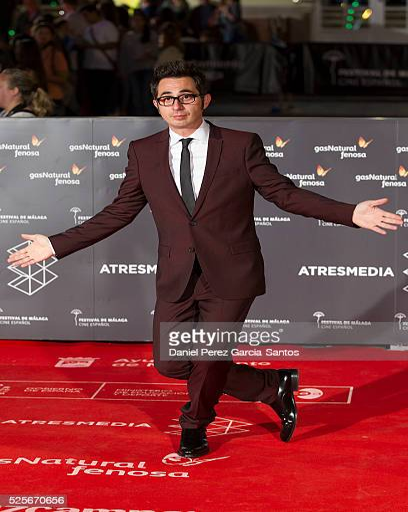
actor attends premiere at person during festival